Sunshine Beach, Queensland

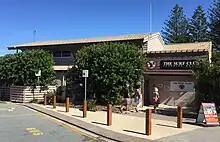
Sunshine Beach Surf Life Saving Club, 2016

Sunshine Beach State School is a government primary (Prep–6) school for boys and girls at David Low Way. In 2018, the school had an enrolment of 799 students with 52 teachers (47 full-time equivalent) and 25 non-teaching staff (18 full-time equivalent). It includes a special education program.